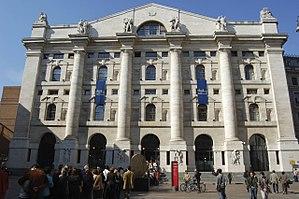
L’histoire des bourses de valeurs retrace les étapes de l'émergence d'espaces de valorisation des obligations, qui dominent ainsi jusqu'au milieu du XIXᵉ siècle, puis des actions. Auparavant, le financement des armements navals vénitiens et hollandais sous la forme d'actions reste une exception. Les obligations prennent leur essor dès le XVIIIᵉ siècle sur un marché déjà mondialisé, soutenu par les banques centrales et le Trésor public.
Borsa Italiana S.p.A. est la principale place boursière italienne. Elle est basée à Milan et fut fondée en 1997 en unissant les anciennes bourses italiennes dont la Bourse de Rome. Son principal indice est le FTSE MIB qui cote les plus grosses sociétés italiennes. La bourse est située dans le centre de Milan, dans le palais Mezzanotte, non loin de la place du Dôme.